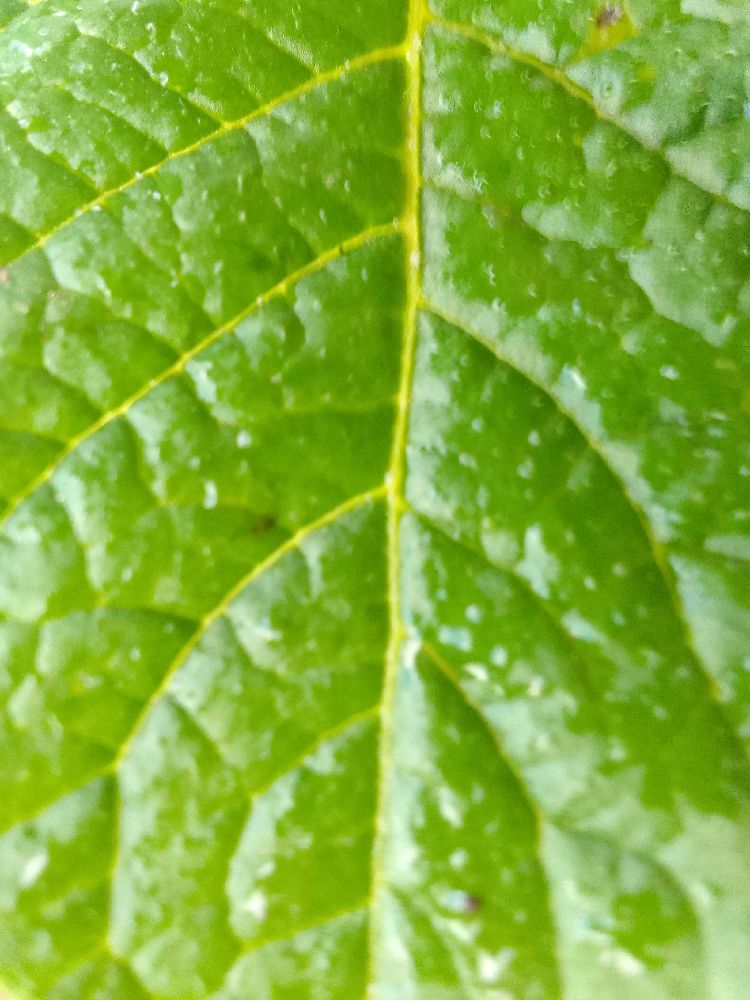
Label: Healthy